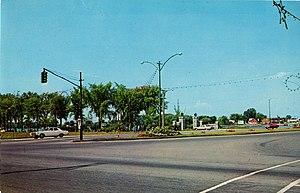
Intersection des rues Victoria et Jacques-Cartier à Valleyfield dans les années 70
Salaberry-de-Valleyfield, auparavant Pointe-du-Lac et Sainte-Cécile-de-Valleyfield, familièrement appelée Valleyfield et surnommée la capitale du Suroit et la Venise du Québec, est une ville québécoise située dans la municipalité régionale de comté de Beauharnois-Salaberry dans la région de la Montérégie. Elle compte plus de 42 000 habitants, ce qui fait d'elle la 29ᵉ ville la plus peuplée du Québec ainsi que la 118ᵉ ville la plus peuplée du Canada.